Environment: real
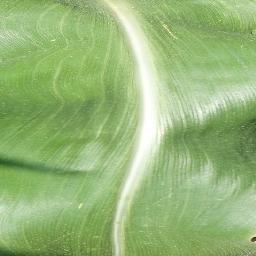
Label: healthy